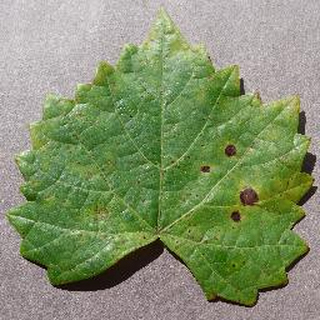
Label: grape_black_rot